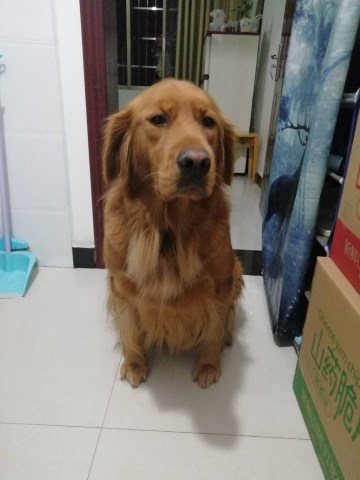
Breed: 5355-n000126-golden_retriever